Ing-Marie Carlsson

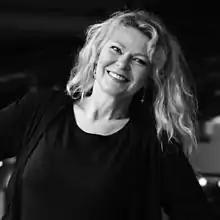
Kjell Bergqvist in 2015.

Ing-Marie Gunilla Jessica Carlsson (born 25 February 1957) is a Swedish actress. Carlsson lives in Södermalm, Stockholm.